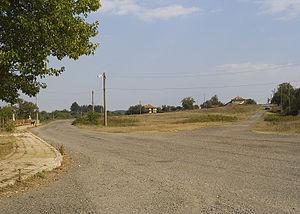
La commune de Malko Tarnovo est située dans le sud-est de la Bulgarie.